Tunnels & Trolls

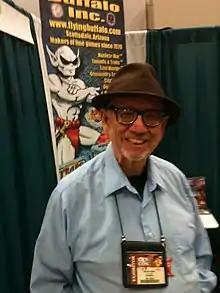
Ken St. Andre designed "Tunnels & Trolls".

Ken St. Andre, a public librarian in Phoenix, Arizona, liked the idea of fantasy role-playing after reading a friend's "D&D" rule books but found the actual rules confusing, so he wrote his own. "I just wanted something I could play with my friends at a reasonable price, with reasonable equipment,” he said. The first edition of "Tunnels & Trolls" was self-published in April 1975. Flying Buffalo Inc. published a second edition of "Tunnels & Trolls" in June 1975, which soon became a serious competitor to "D&D". "Tunnels & Trolls" had similar game statistics, character classes, and adventures to "Dungeons & Dragons" but used a magic system based on points and used only six-sided dice. According to Michael Tresca, "Tunnels & Trolls" explained its rules better overall, and "brought a sense of impish fun to the genre".